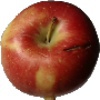
Label: Apple Braeburn 1